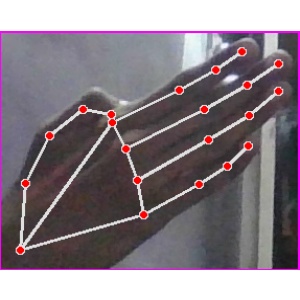
अक्षर: घ